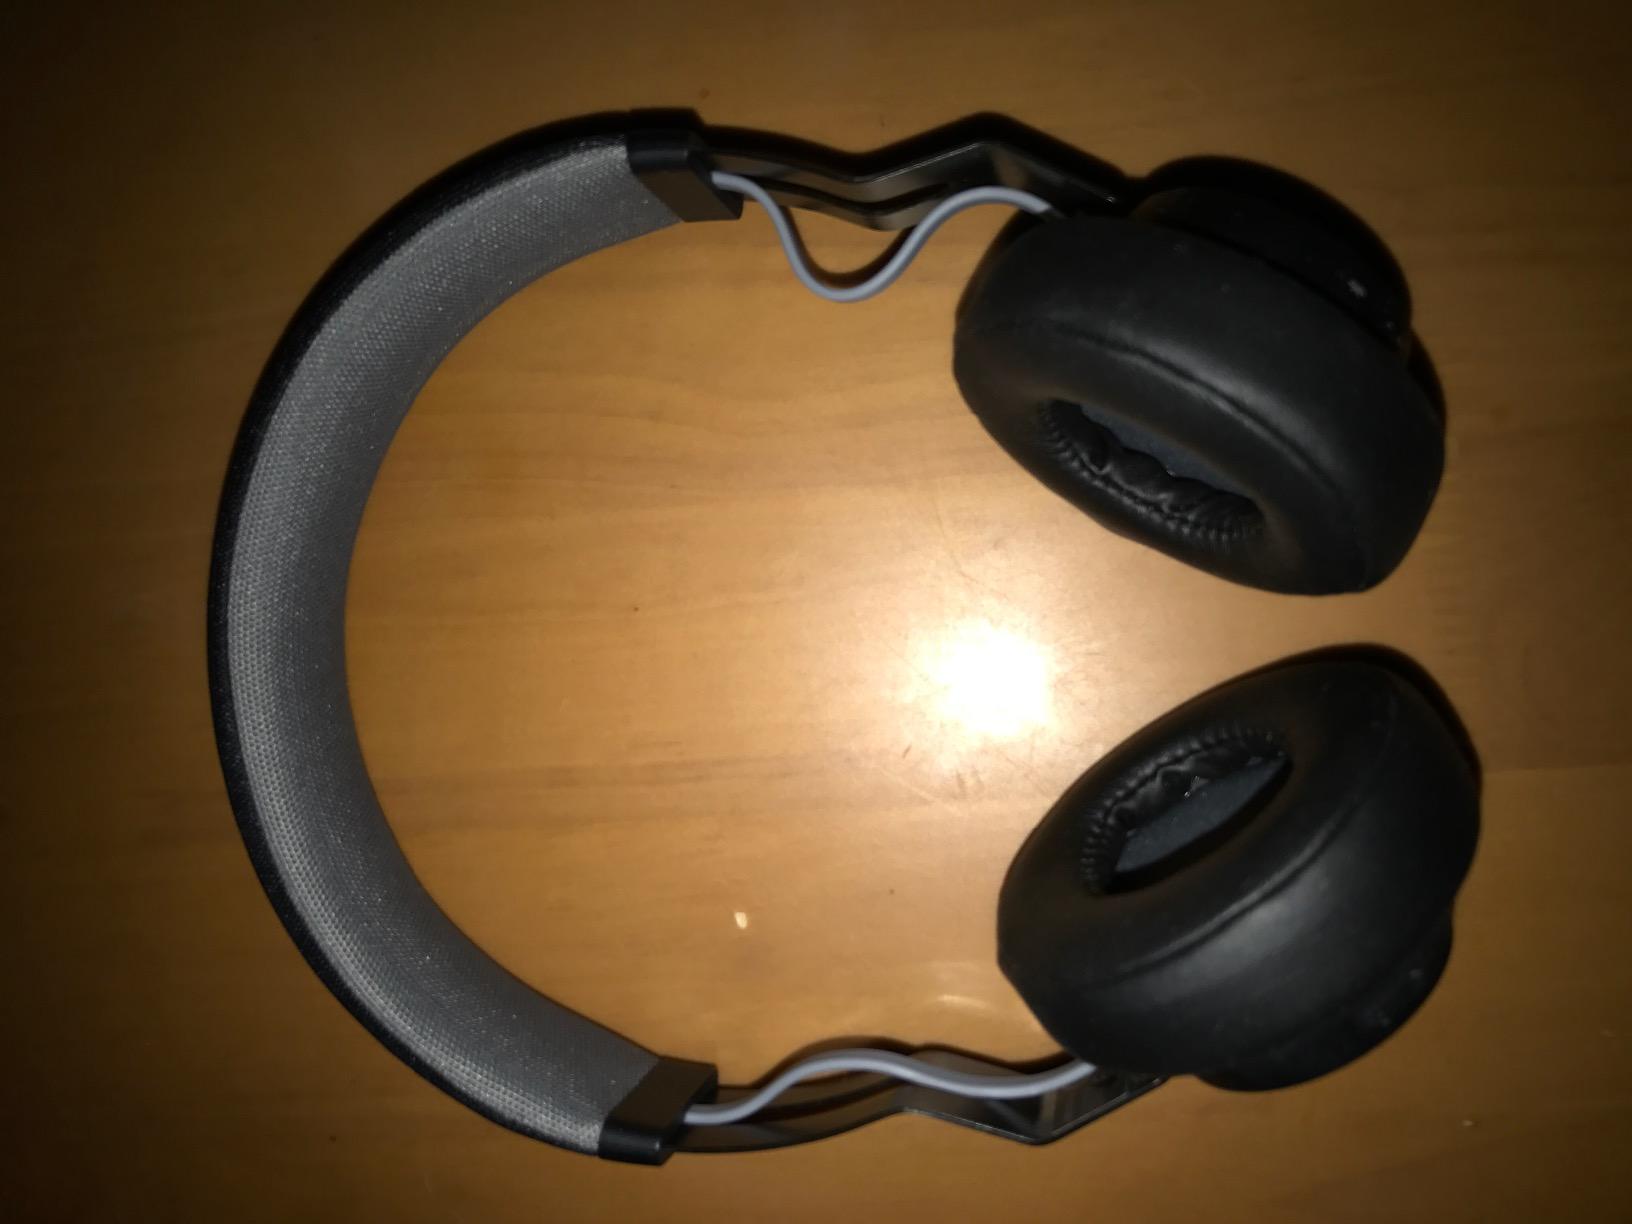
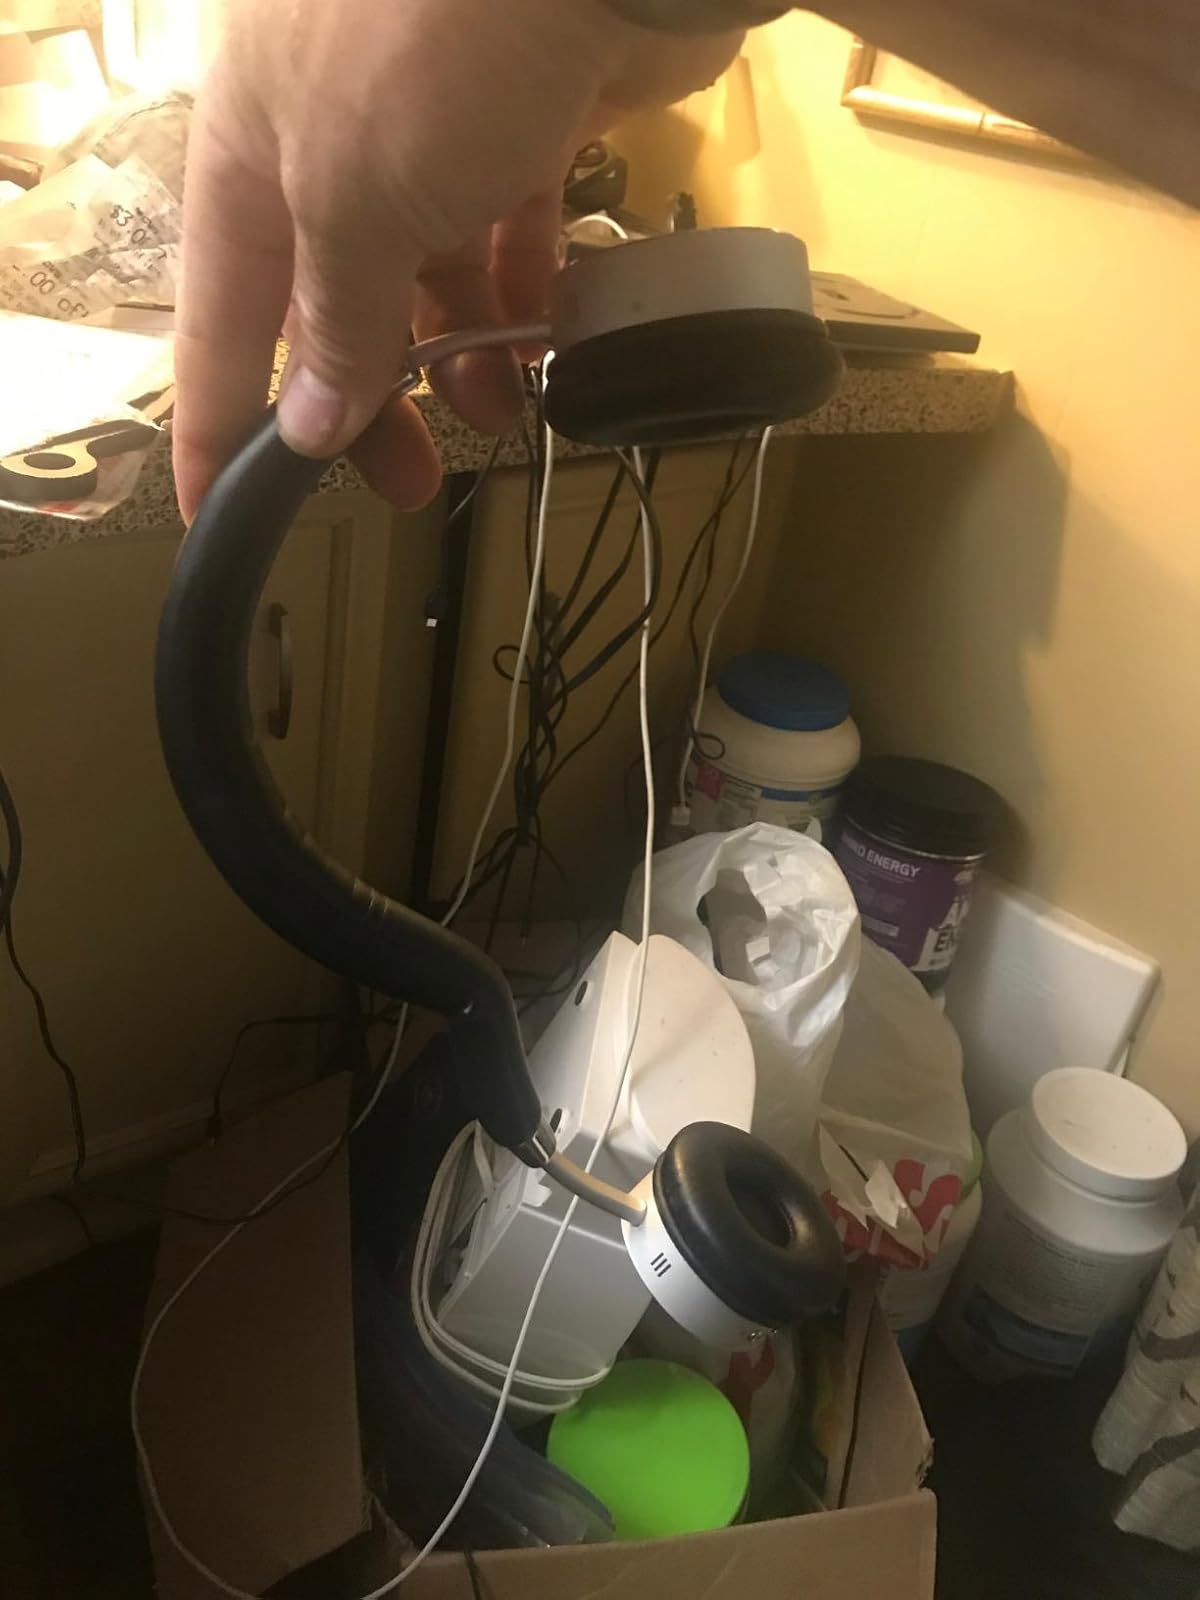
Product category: headphones
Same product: no